National Panasonic Model RE-784A

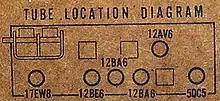
RE-784A Tube Location Diagram

The 784 series uses a total of six tubes, 5 of which are "miniature". The only "full-size" tube is the 17EW8, which is used to drive the AM/FM receiver circuit.